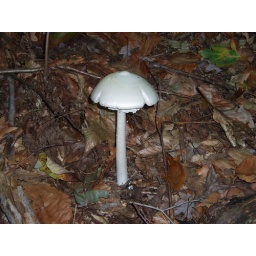
Mushroom stands out big and white against the dark brown Fall leaves. Turkey Run National Park in the Potomac Gorge.